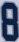
Number: 8